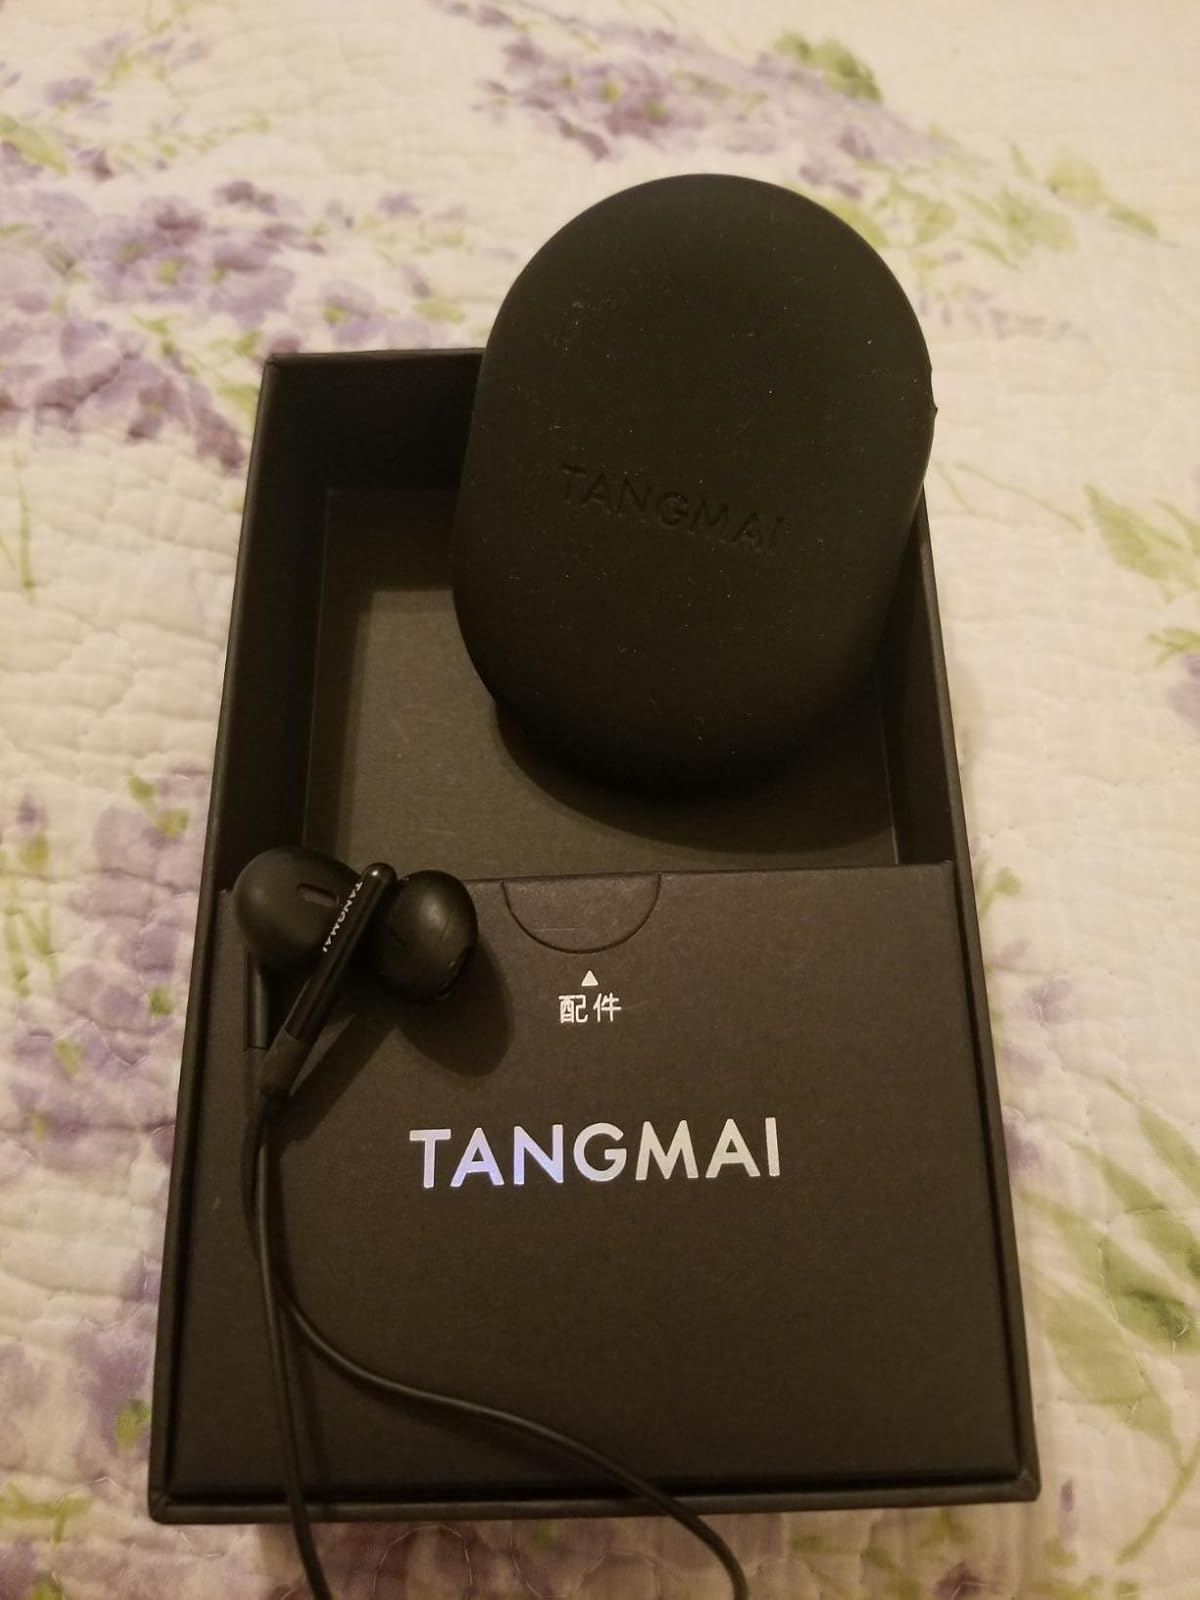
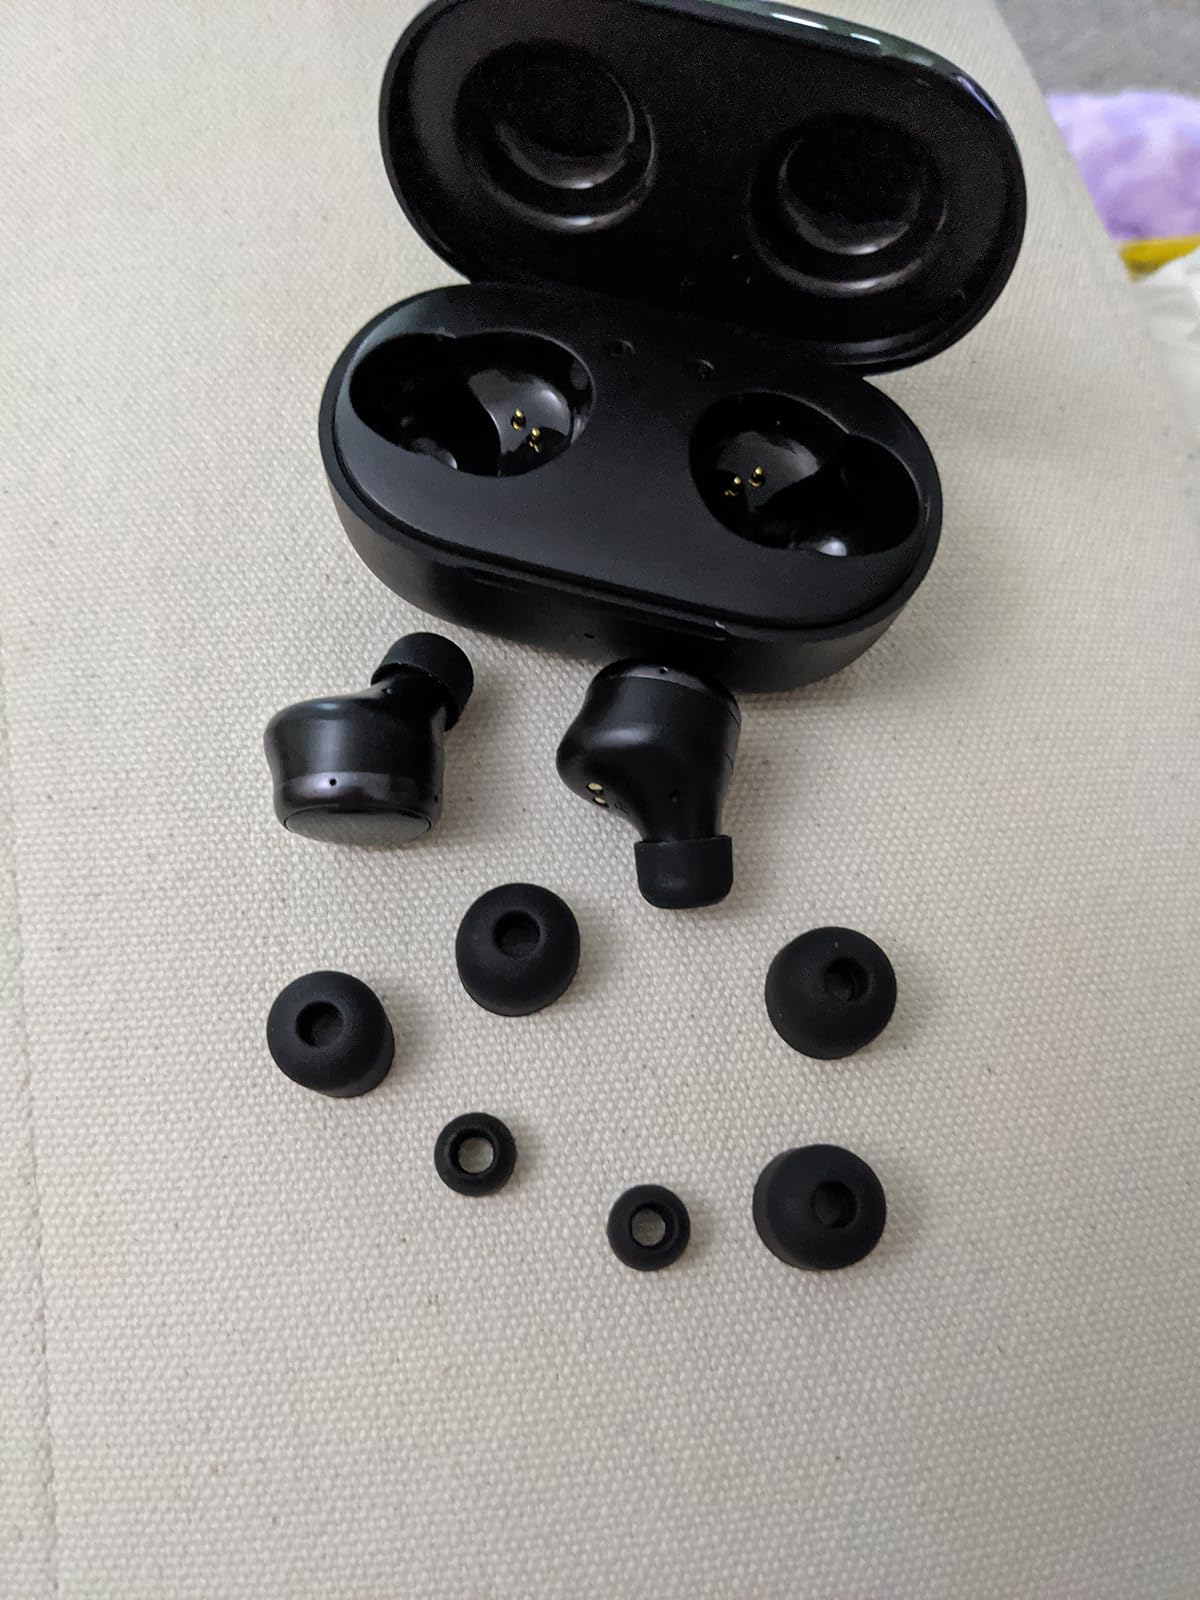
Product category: earbuds
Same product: no